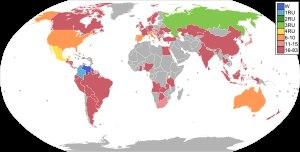
Miss Univers 2008, est la 57ᵉ édition du concours de beauté de Miss Univers qui s'est déroulée le 14 juillet 2008 au Crown Convention Center de Nha Trang au Viêt Nam.